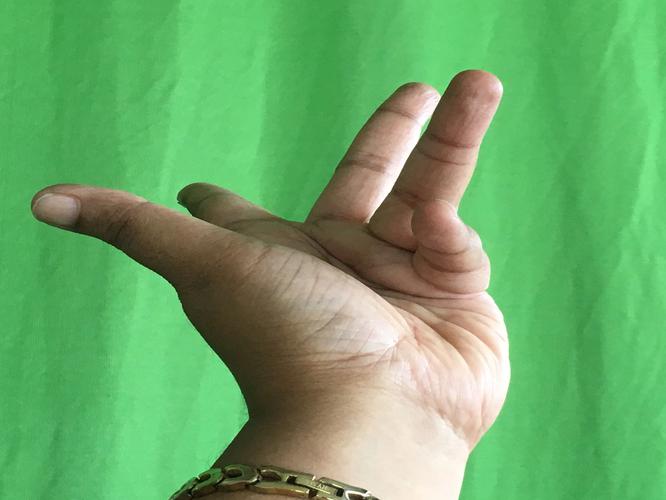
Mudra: Alapadmam
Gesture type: single_hand